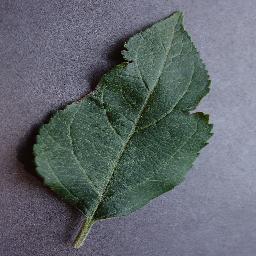
Label: Apple___healthy